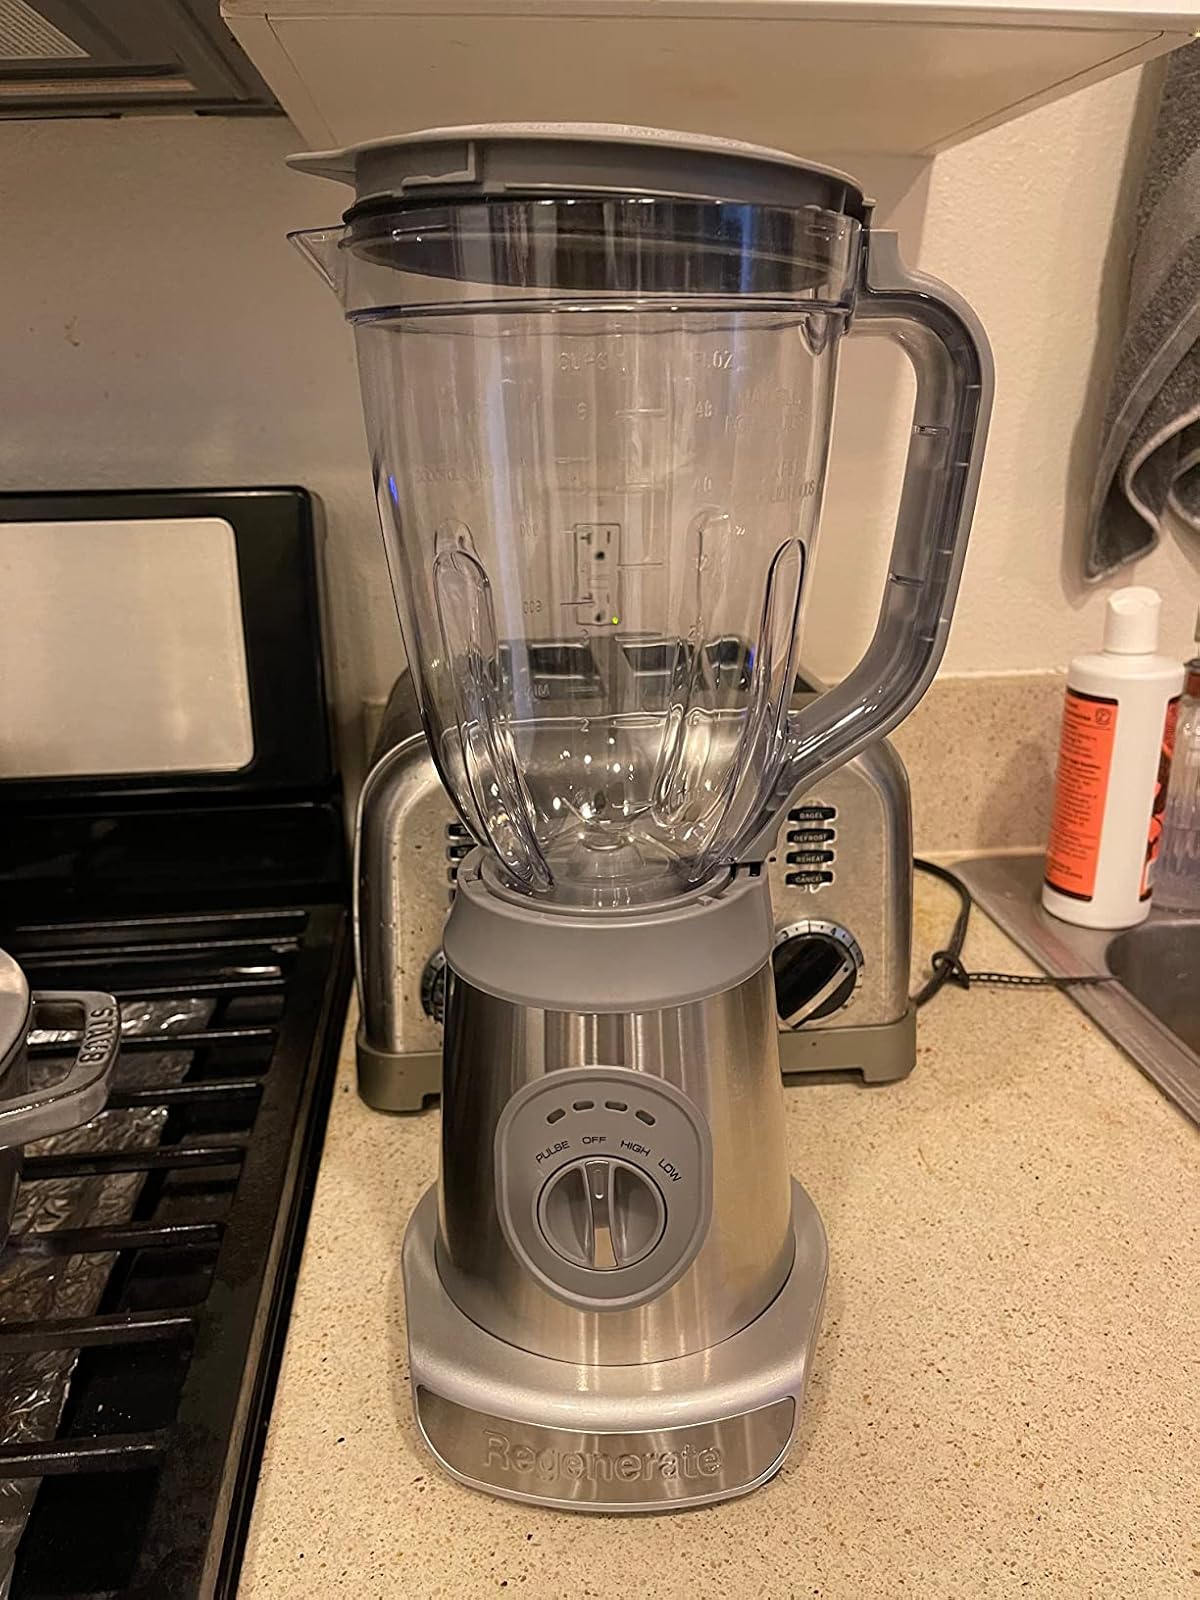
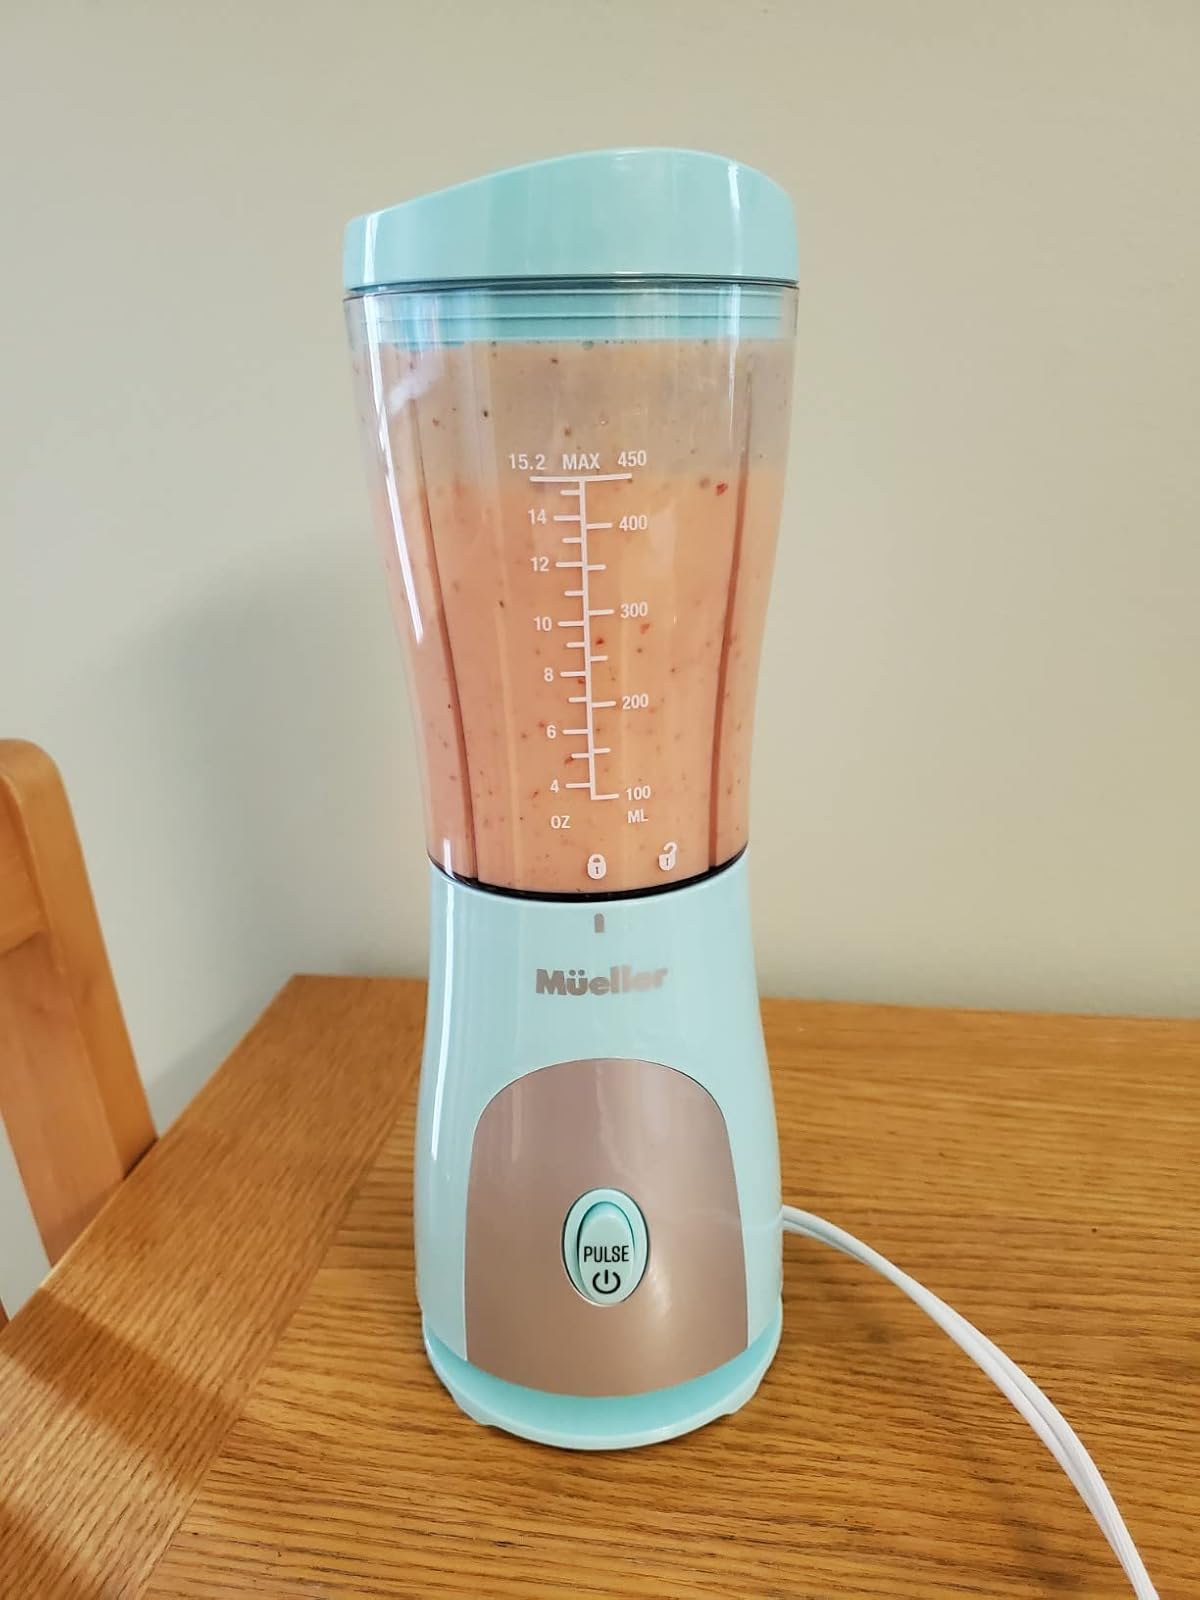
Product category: items_blender
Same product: no